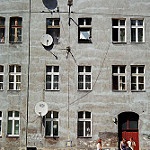
Scene: Outdoor